Sind River

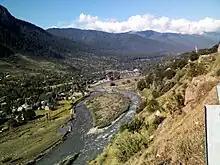
Sind River at Gatribal

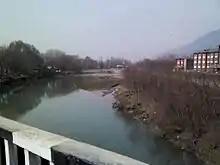
Sind seen from Duderhama Bridge

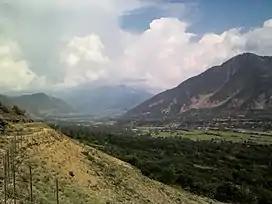
Sind Valley

The Sind River forms the Sind Valley. The source of the river lies in the Machoi Glacier at an elevation of , east of the Amarnath temple and south of the Zoji La. It flows through Panjtarni (a camping site of Amarnath yatra) southwards up to Domail where it joins a tributary which doubles its flow from the Kolhoi Glacier. It then flows mostly westwards along the NH 1D and is fed by many glacial streams on its way to Ganderbal town. At Kichpora Preng it is fed by the Wangath river which flows down from the Gangabal Lake, which is considered the source of the river per tradition. The major tributaries of the river are: the Amarnath stream, Kolhoi Grar, Shitkadi Nallah, Gund Nallah, Surfraw Nallah and Wangath Nallah.